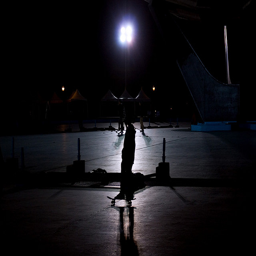
A person riding on a skateboard at night.
A person on a skateboard rides in a parking lot at night.
A dimly lit photo of a guy skate boarding.
Night shot of skateboarders in wide open area with lights above.
A man that is standing on top of a skateboard.